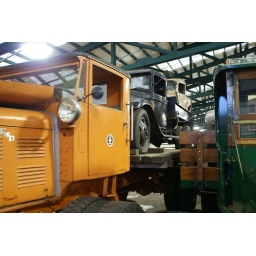
BIG truck with medium truck in bed and tiny truck on top of it. Located at the Lemay Museum.